Catherine of York

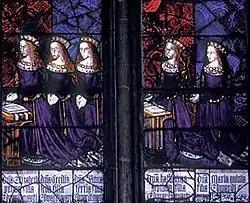
Daughters of King Edward IV. Stained glass window of the northwest transept of Canterbury Cathedral, 16th century. Catherine is depicted second from the right.

Almost from birth, Catherine was a desirable bride and in the future could become a pawn in the politics of dynastic marriages. Soon after her birth, in August 1479, a proposal was received for Catherine to marry the heir to the Catholic Monarchs—John, Prince of Asturias, who was a year older than the princess. On 28 August 1479, a preliminary marriage agreement was concluded; on 2 March 1482, this agreement was ratified by the Spanish side. However, in April 1483, the princess's father suddenly died, and the negotiations were terminated.